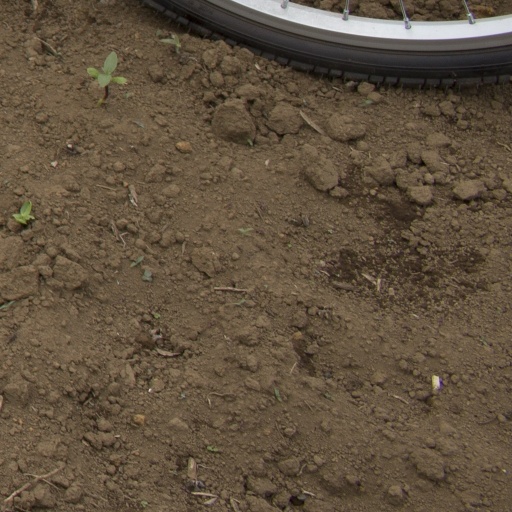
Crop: Jerusalem artichoke